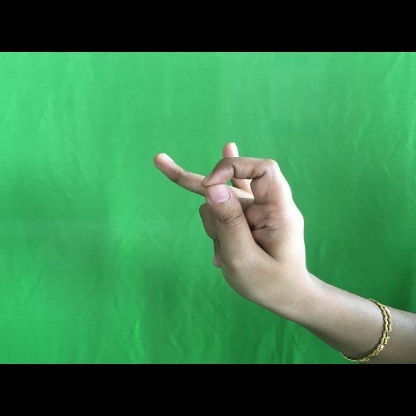
Mudra: Katakamukha